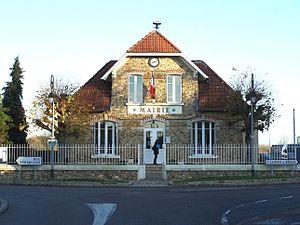
Toussus-le-Noble est une commune française située à 23 km à l'ouest de Paris dans le département des Yvelines en région Île-de-France.